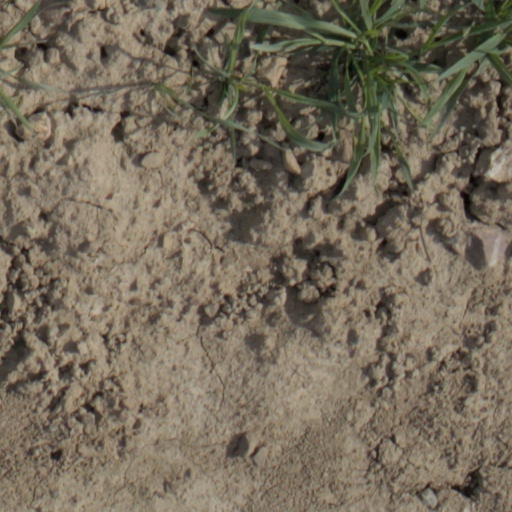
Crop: wheat